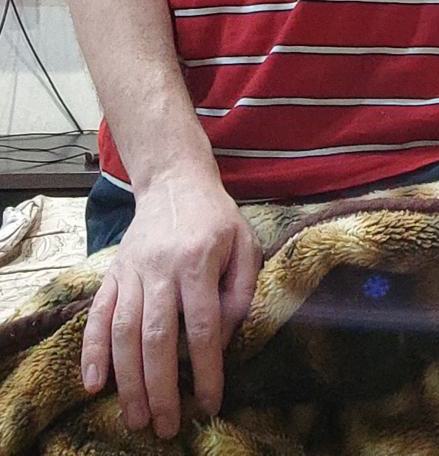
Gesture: no_gesture